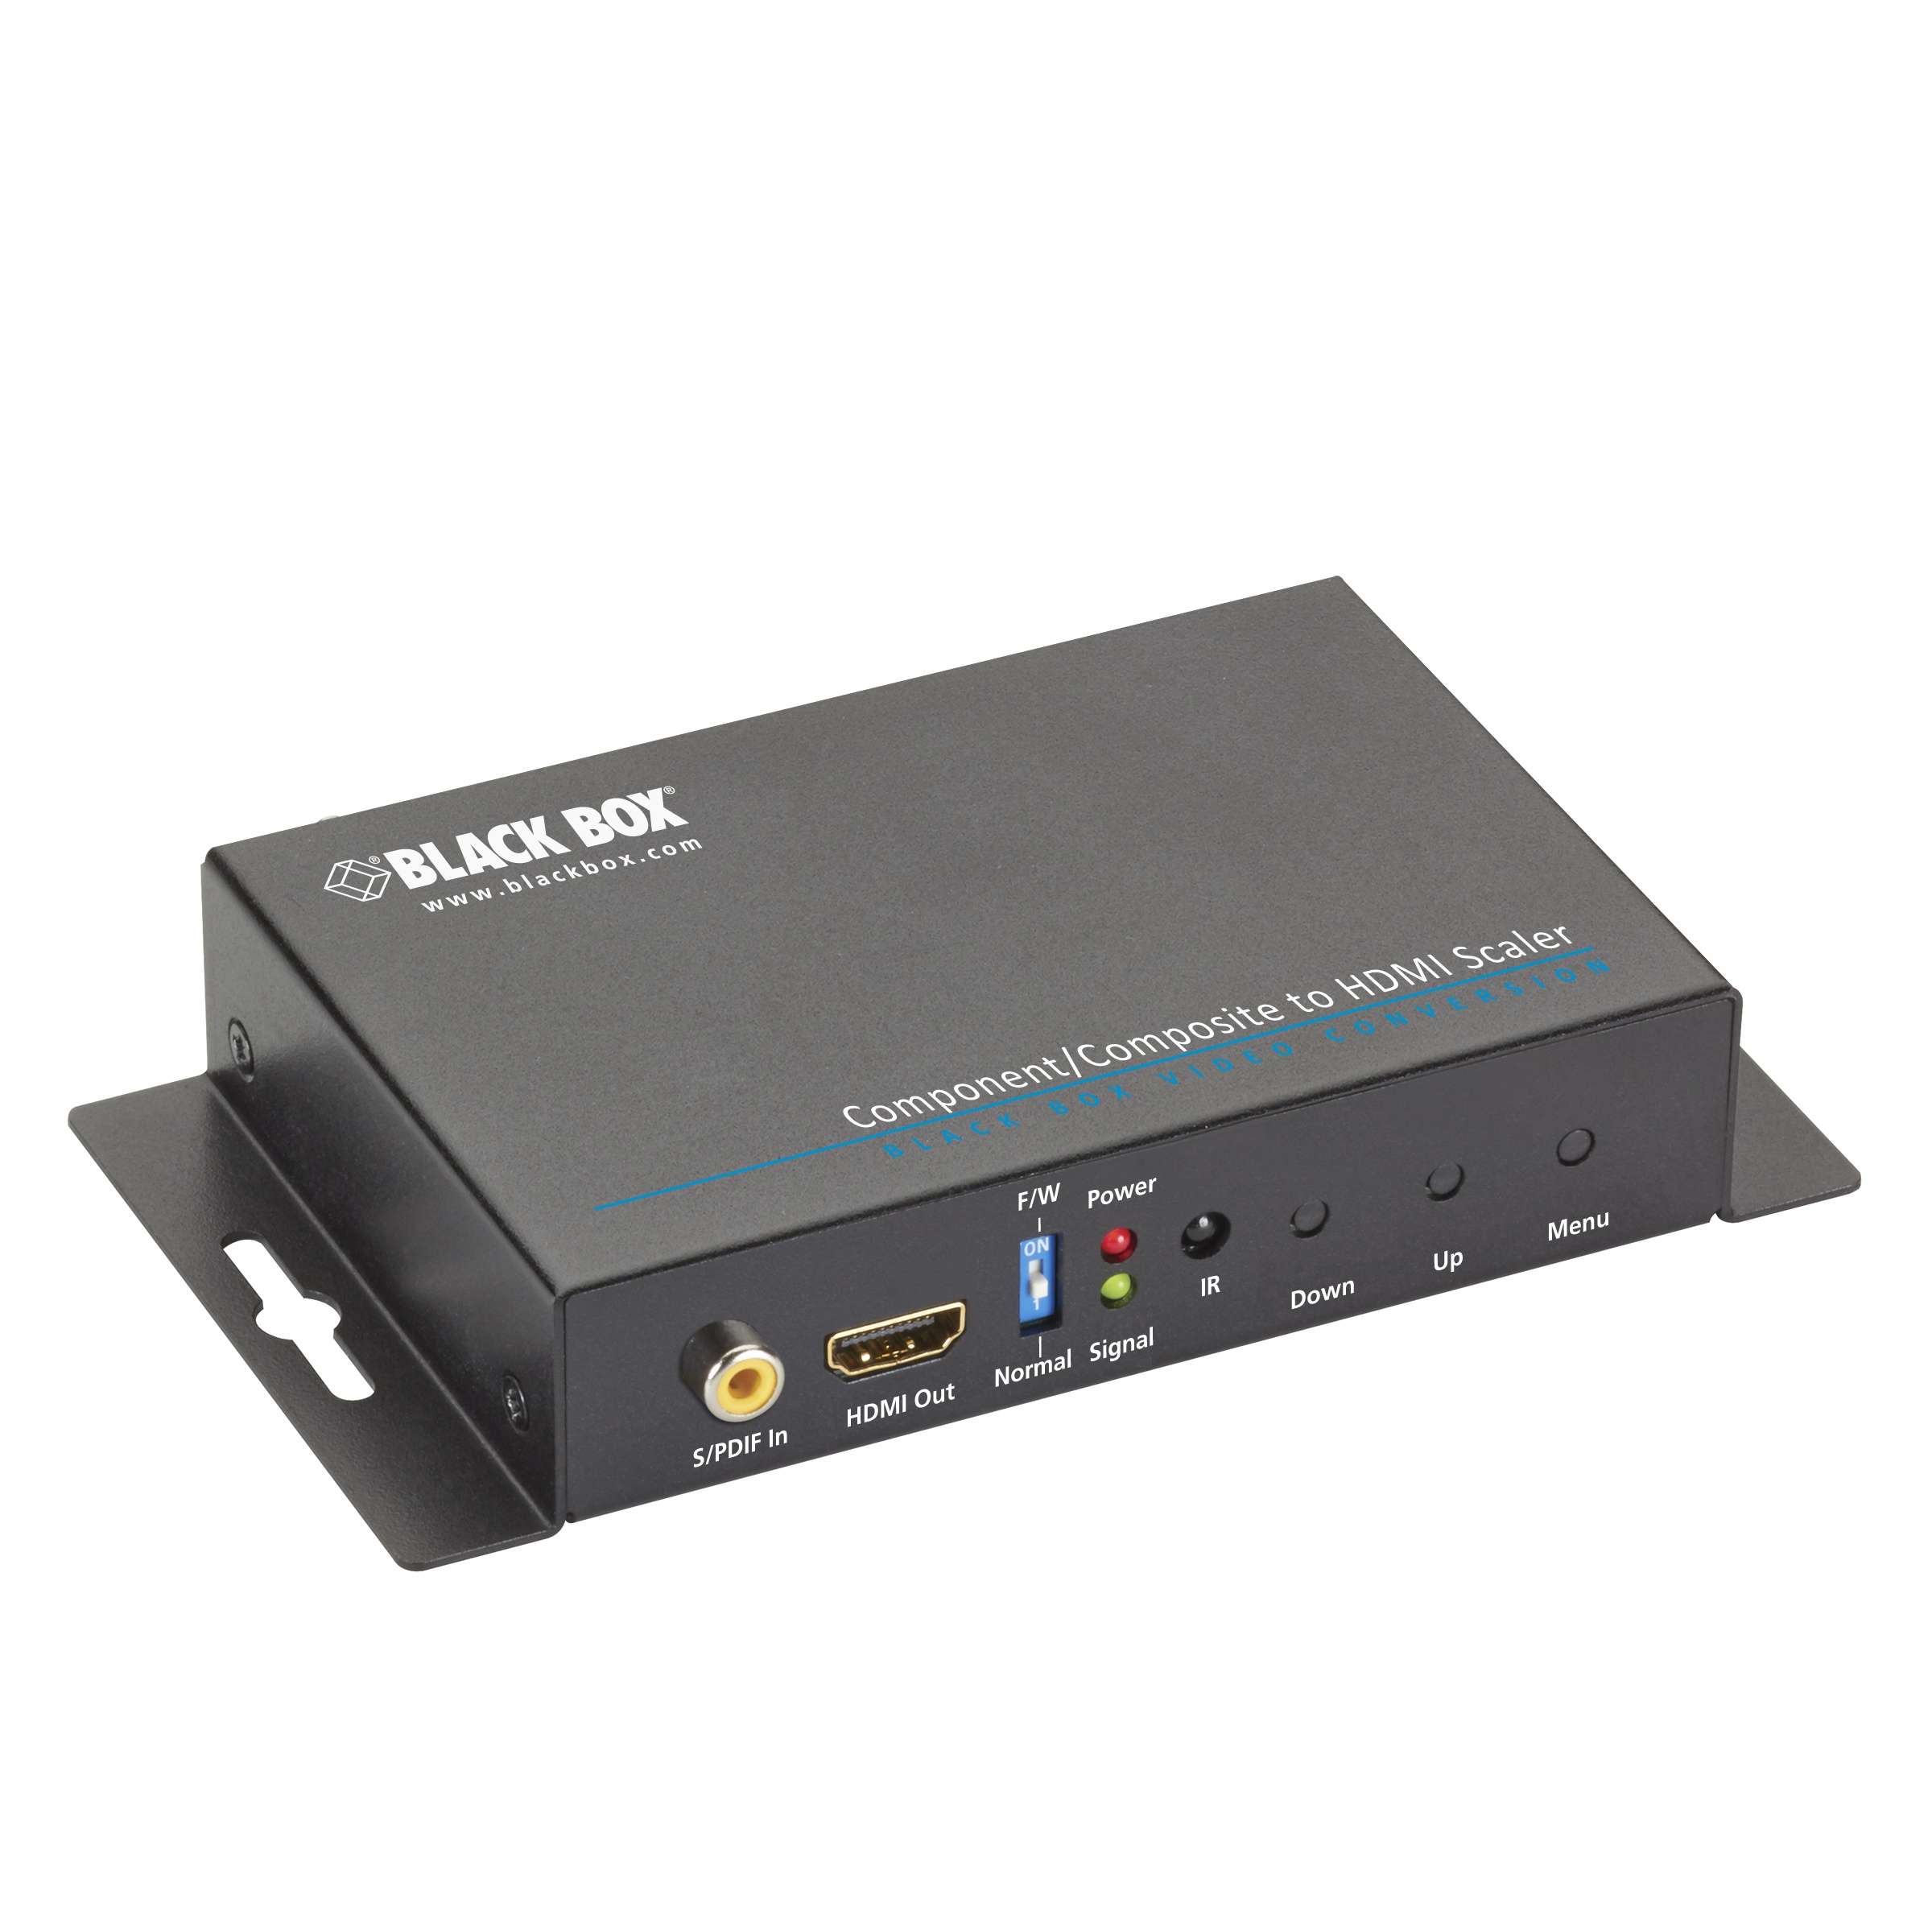
HDMI TO VIDEO SCALER/CONVERTER
HDMI TO VIDEO SCALER/CONVERTER
Brand: BLACK BOX
Category: Electronics > Components > Converters > Scan Converters